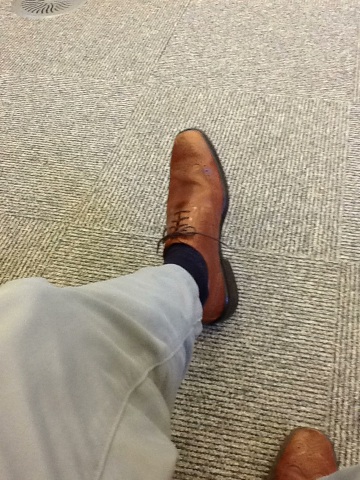Question: What color is my shoe?
Answer: brown